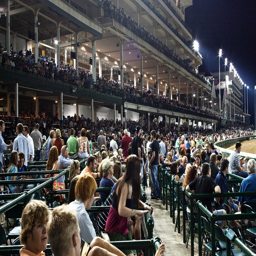
a beautiful night brought out the crowds as temperatures dropped into the sixties .